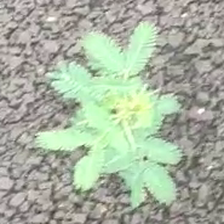
Weed species: Dwarf_cassia_(Chamaecrista pumila)